Philip Vian

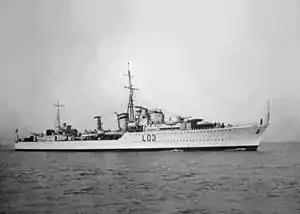
The destroyer, , which Vian commanded

In February 1940, Vian's flotilla was ordered to find and locate the German supply tanker, . This ship was believed to be holding around 300 British merchant seamen captured by . When found, "Altmark" was in neutral Norwegian waters, escorted by two Norwegian torpedo boats. After peacefully negating the Norwegian opposition, Vian pursued "Altmark" into Jøssingfjord, she was boarded and the captives were freed. The German and Norwegian governments protested that this was a violation of international law and of Norwegian neutrality. However, occurring during a quiet stage in the war, the incident was widely publicised in Britain. Vian was awarded the Distinguished Service Order (DSO) for this successful action, the citation was published in a supplement to the "London Gazette" of 9 April 1940 (dated 12 April 1940, and read: